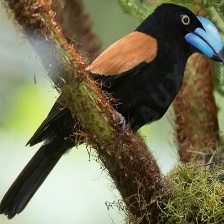
Species: HELMET VANGA
Scientific name: EURYCEROS PREVOSTII